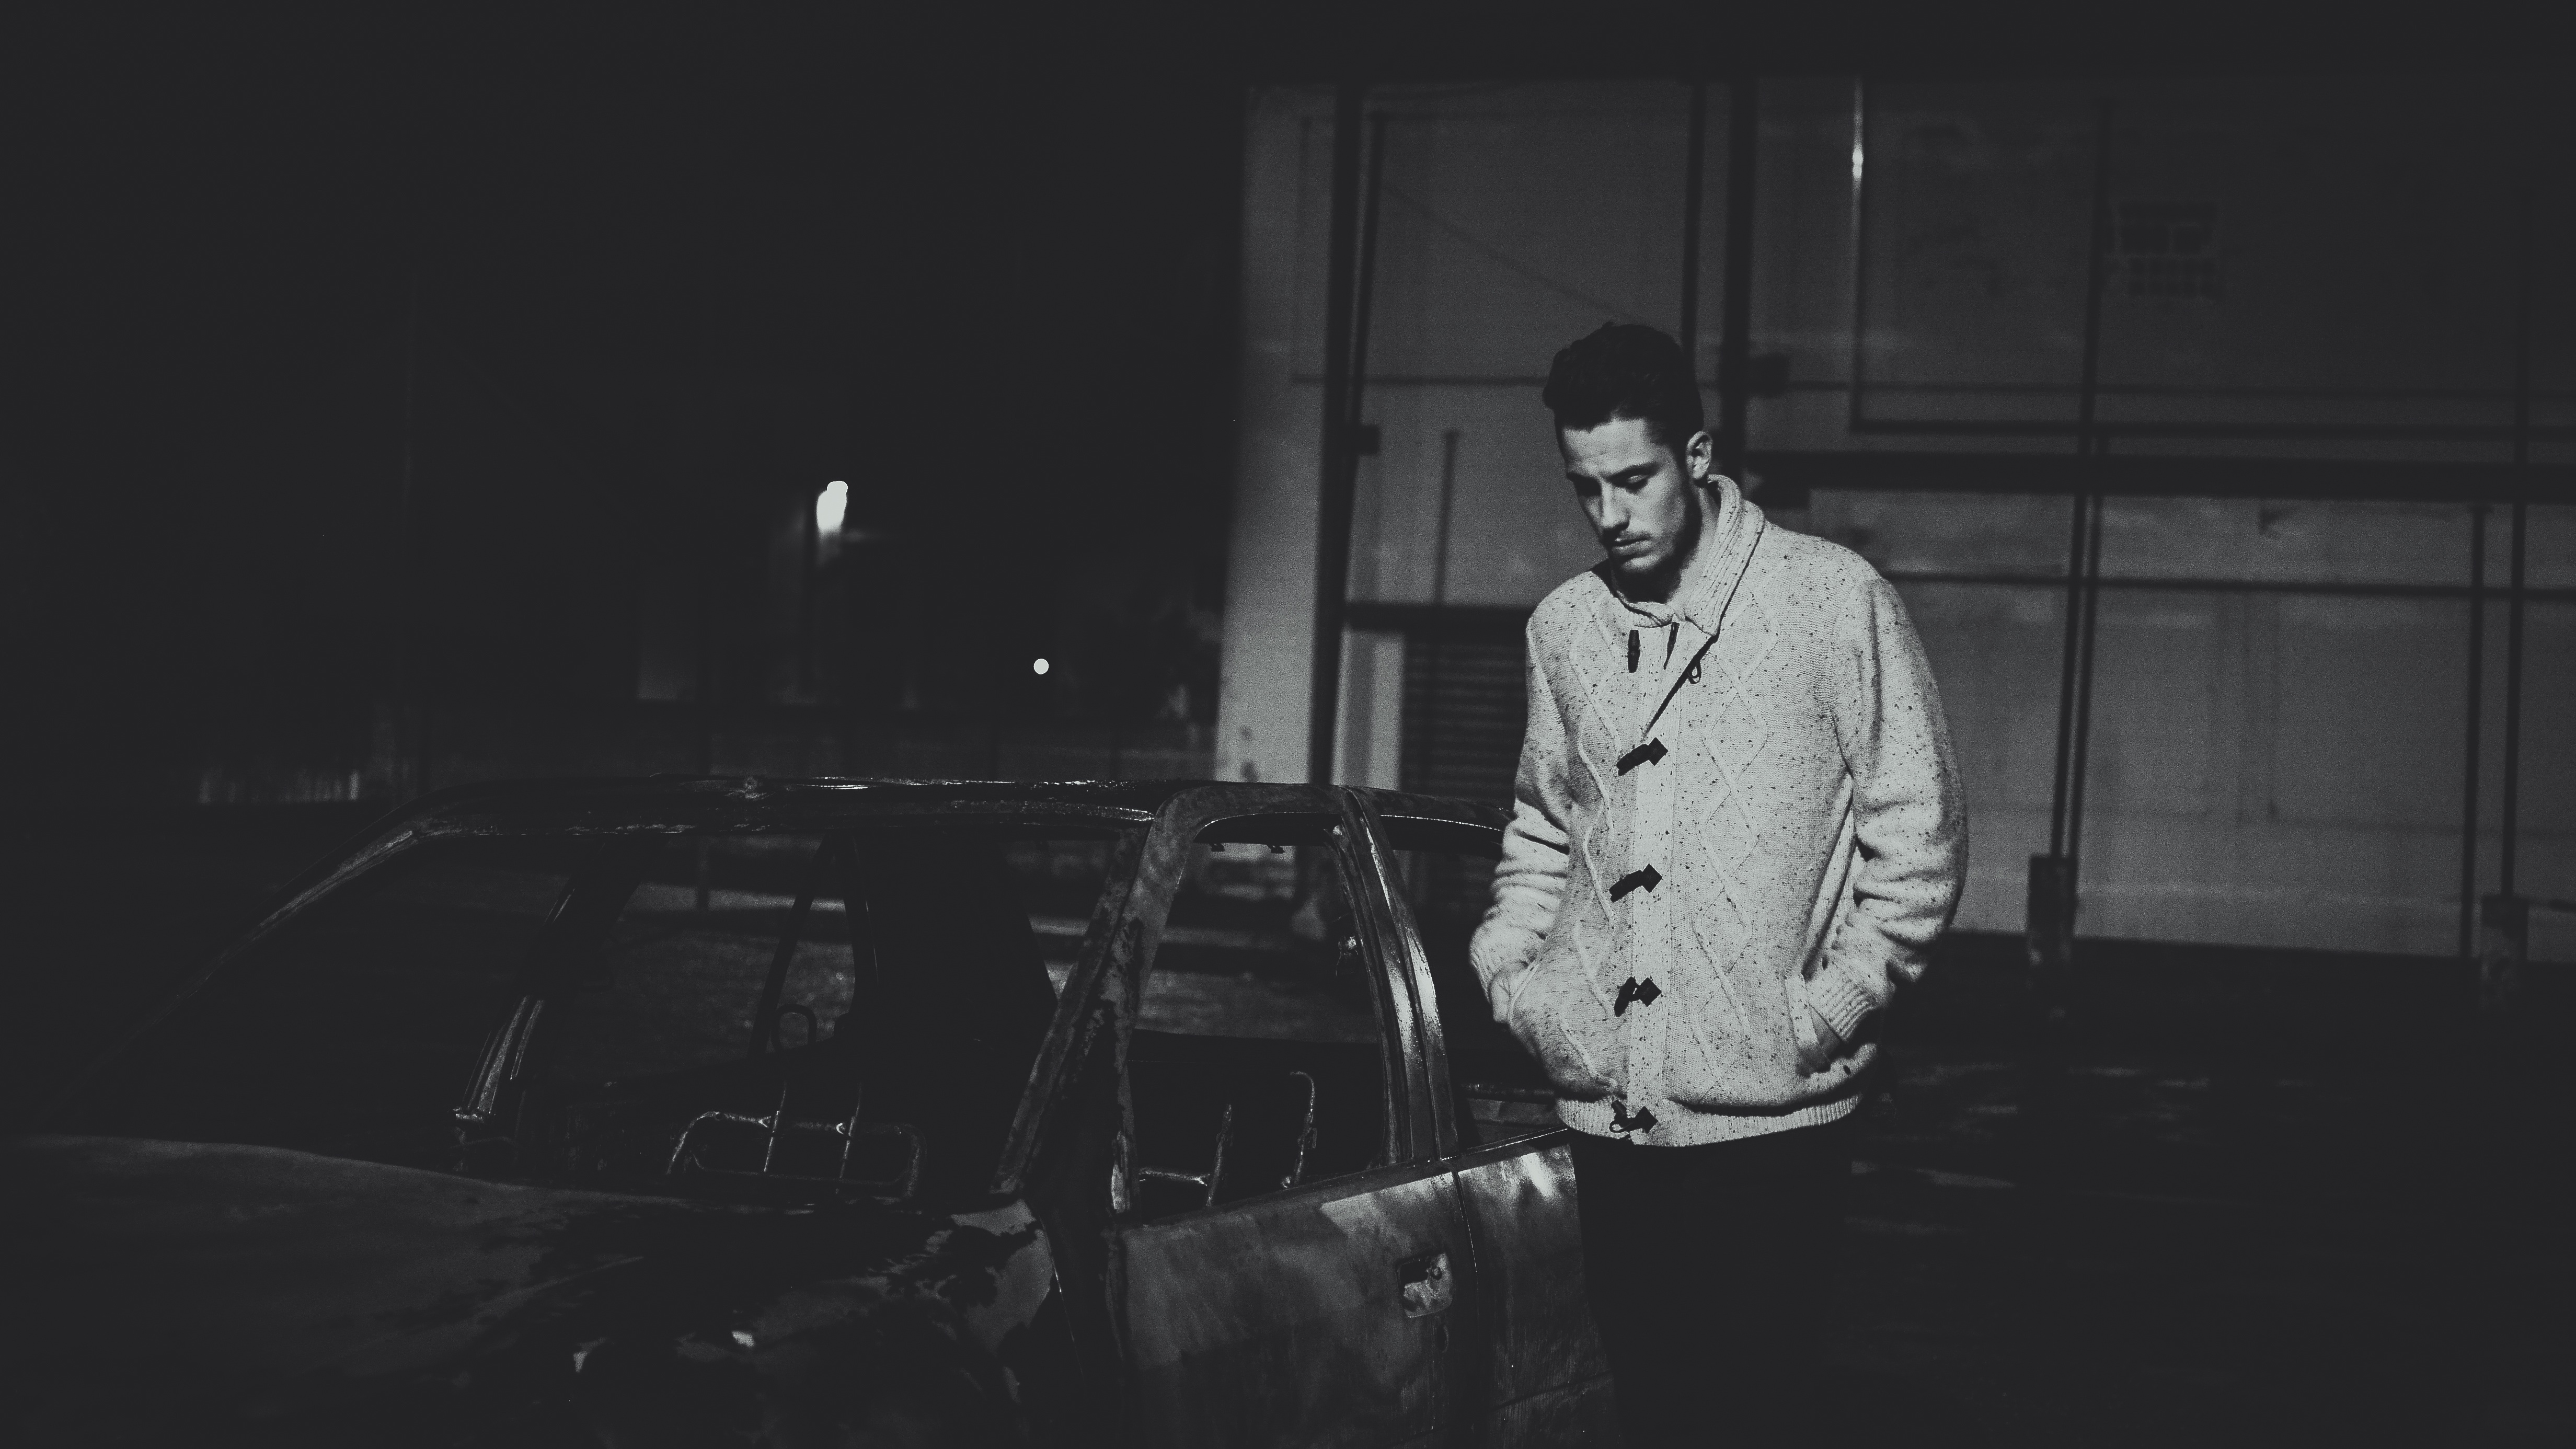
man, black and white, white, car, night, photography, darkness, black, monochrome, stage, photograph, guitarist, monochrome photography, film noir